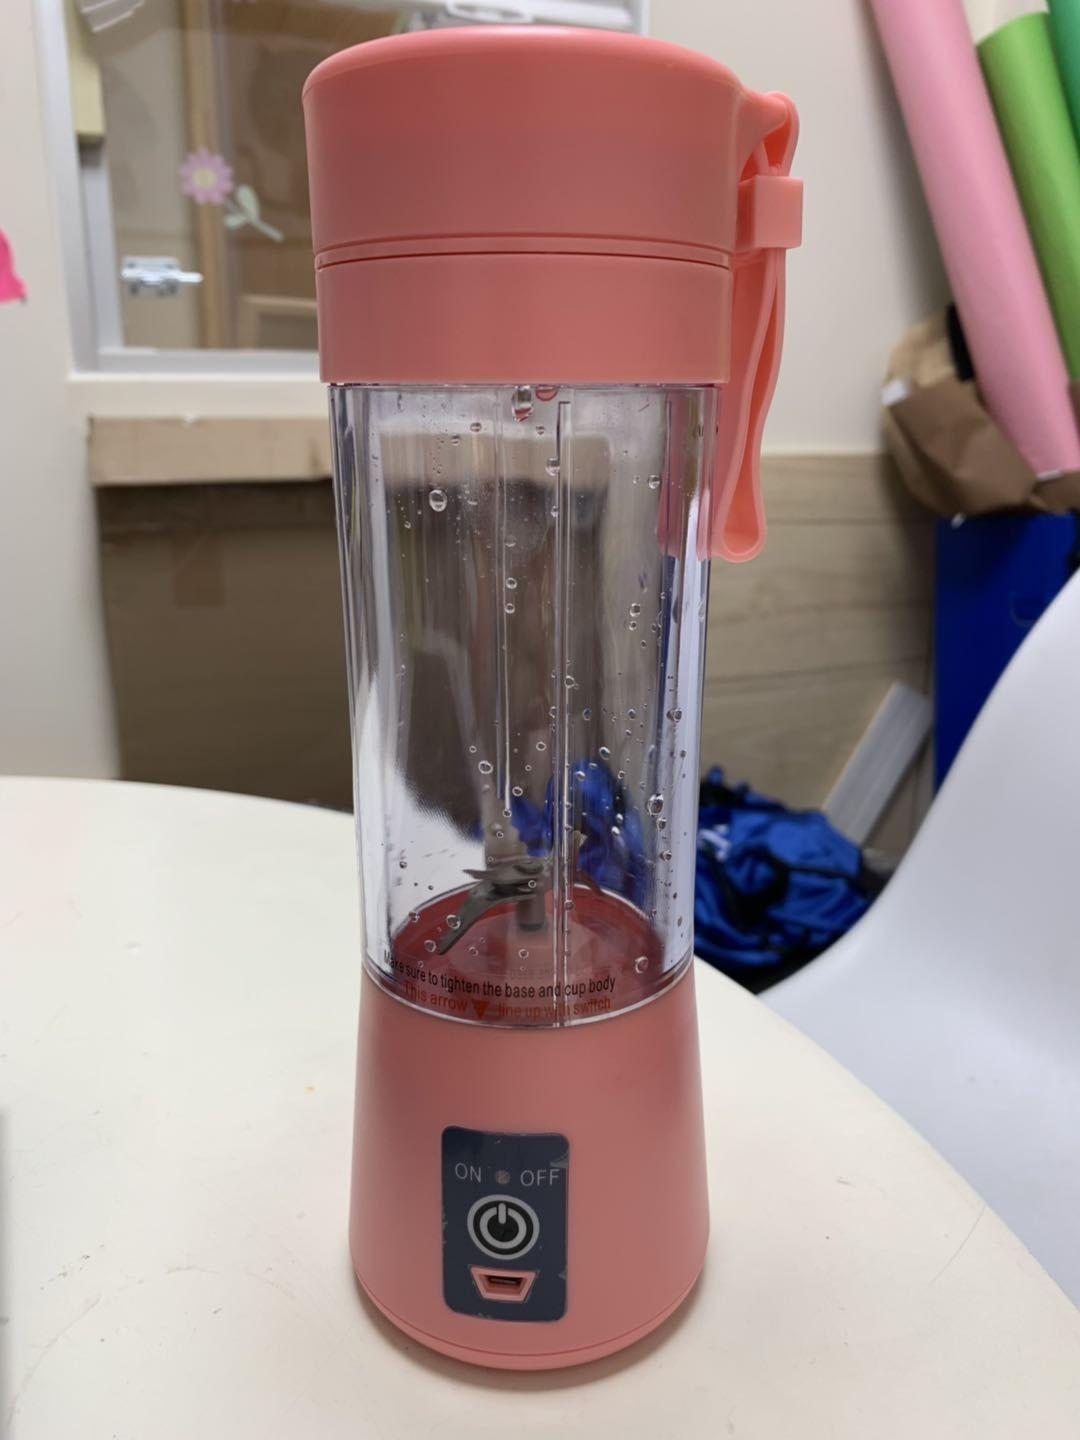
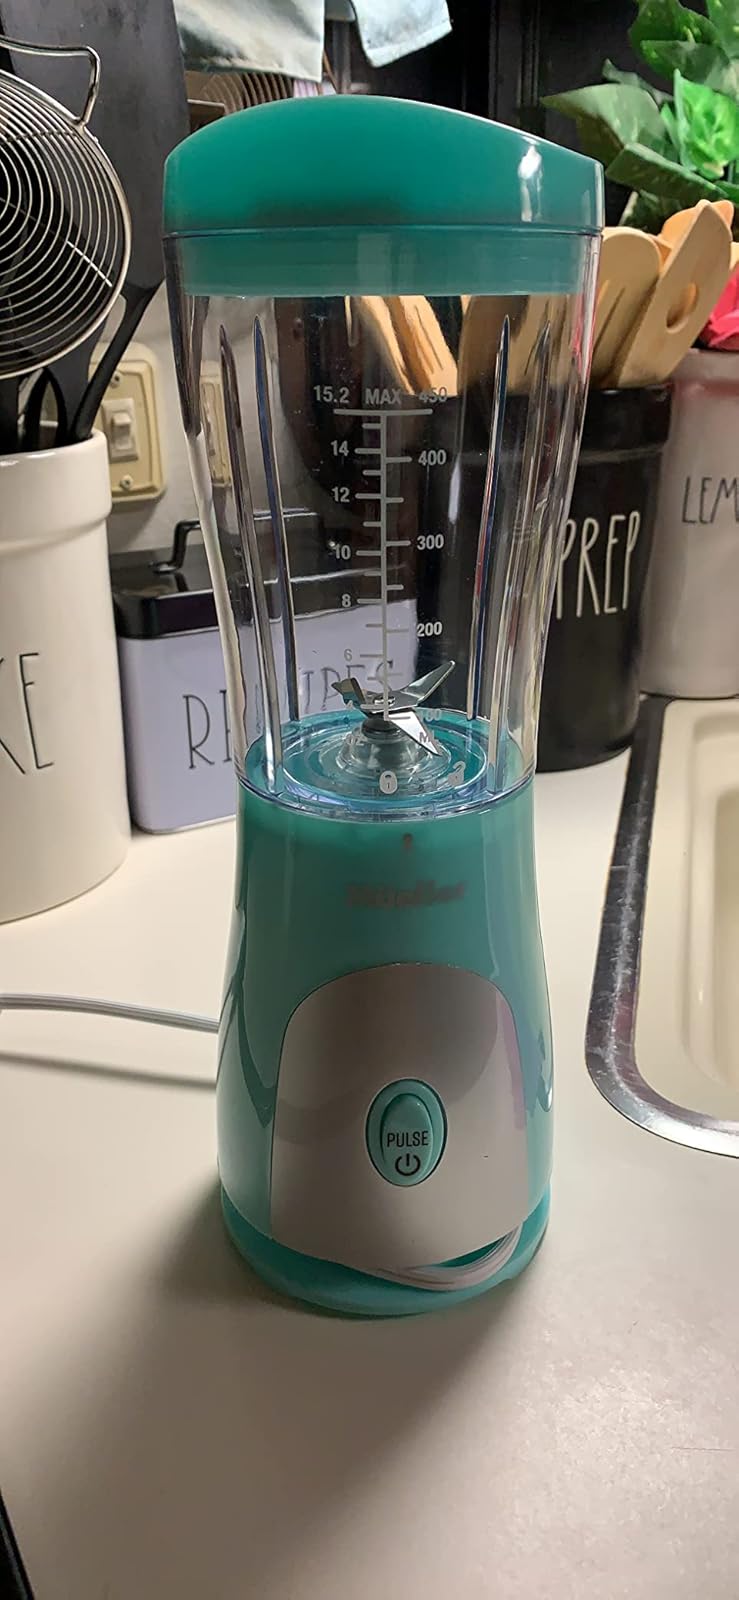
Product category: items_blender
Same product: no